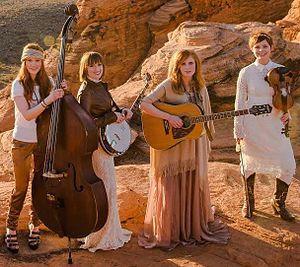
Cet article est une liste non exhaustive de girls bands existant ou ayant existé. Un girls band est un groupe de musique féminin dont les membres chantent et jouent de leur propre instrument.
Les Redhead Express sont un groupe américain de musique country composé de quatre sœurs : Kendra, Alisa, LaRae et Meghan Walker.